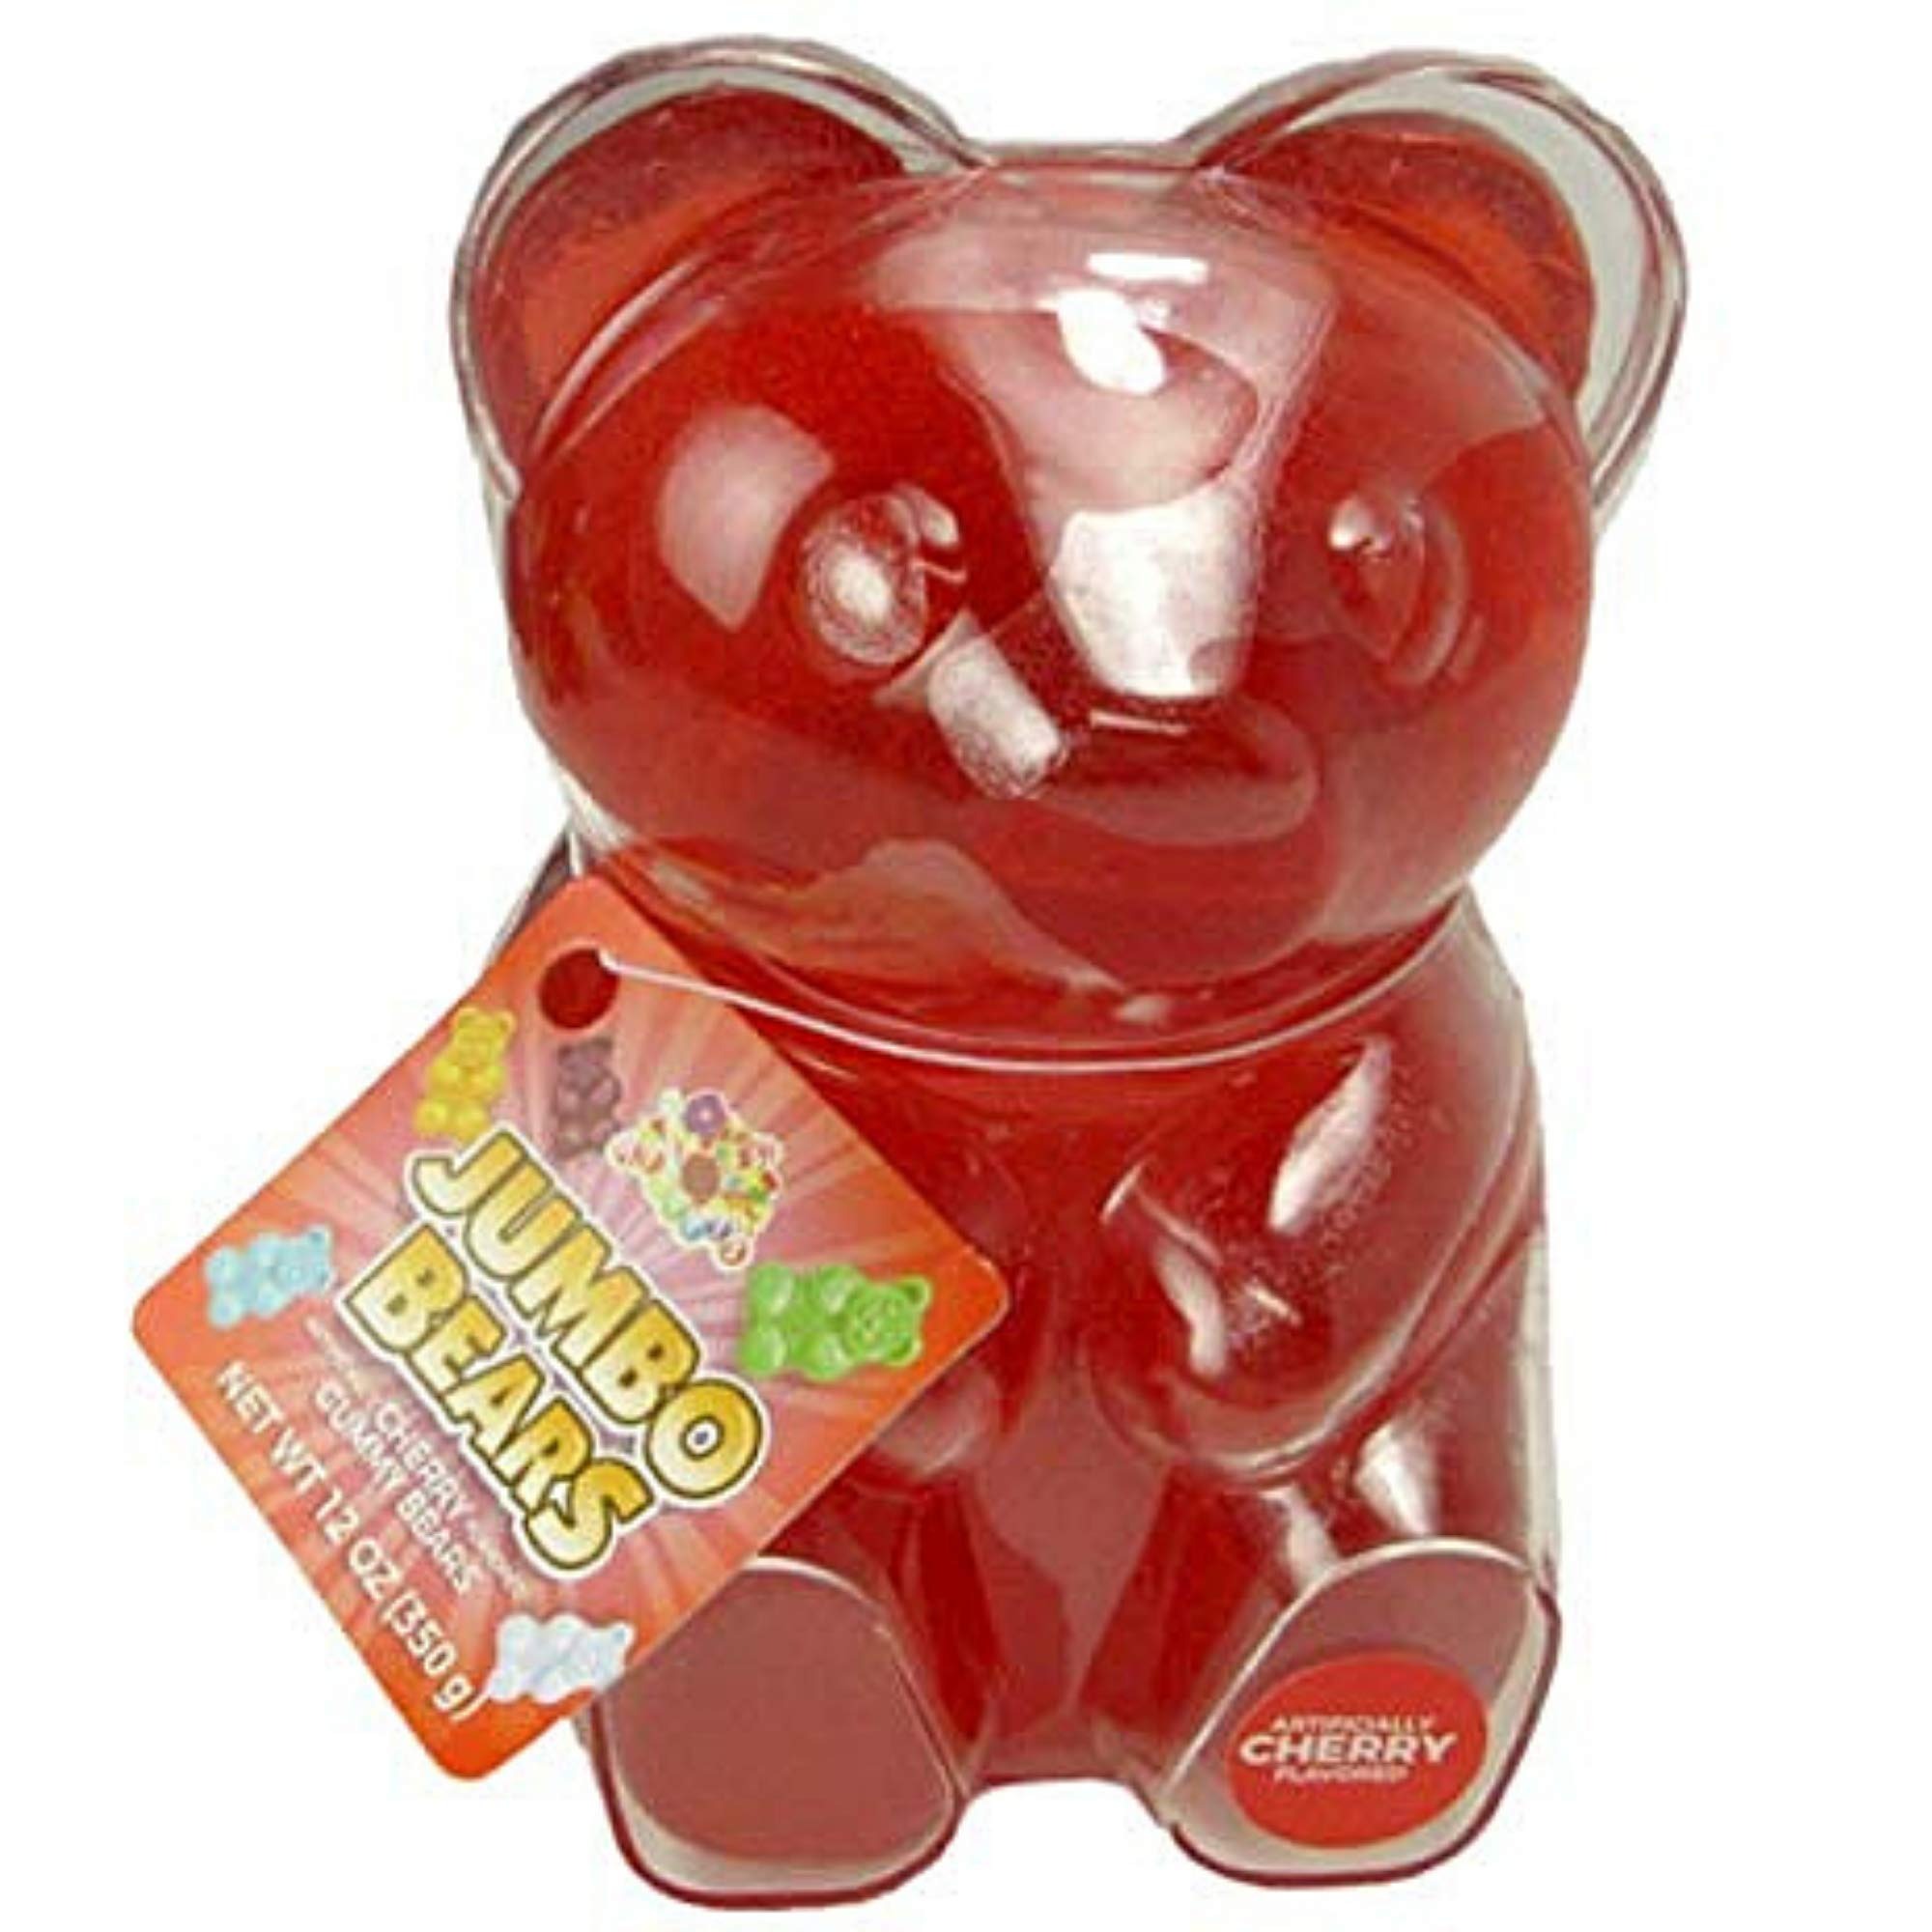
Item Name: Albert's Big Bite Jumbo Red Cherry Flavored Gummy Bear, 12 Ounce, 4 Inches Tall
Bullet Point 1: Super Giant gummy bear is 4 inches tall and packed fummy of yummy gummy flavor.
Bullet Point 2: Snuggle one while you sleep and have an instant midnight snack when you have a bad dream.
Bullet Point 3: These giant Big Bite gummy bears are in a size category of their own.
Bullet Point 4: Net Weight: 12 oz - Height: 4-inches - Width: 2.5-inches - Depth: 3-inches
Bullet Point 5: Jumbo gummy bears are packaged in a hard, clear, reusable case that keeps them clean and fresh.
Product Description: Big Bite Gummy Bear is enormous and bursting with fruity flavor. Each giant gummy bear has a full 12 ounces of gummy deliciousness.
Value: 12.0
Unit: Ounce

Price: 12